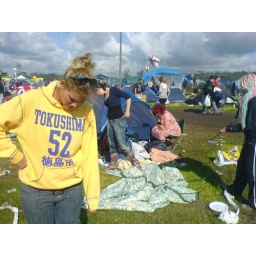
The girl with red hair in the background, had her tent and all her possesions stolen in the night.........hahahahahaha